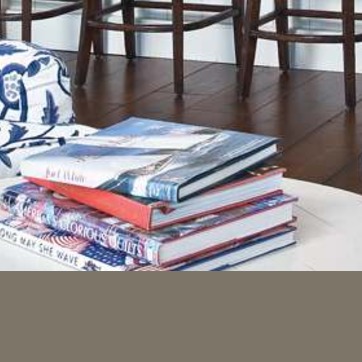
Material: paper